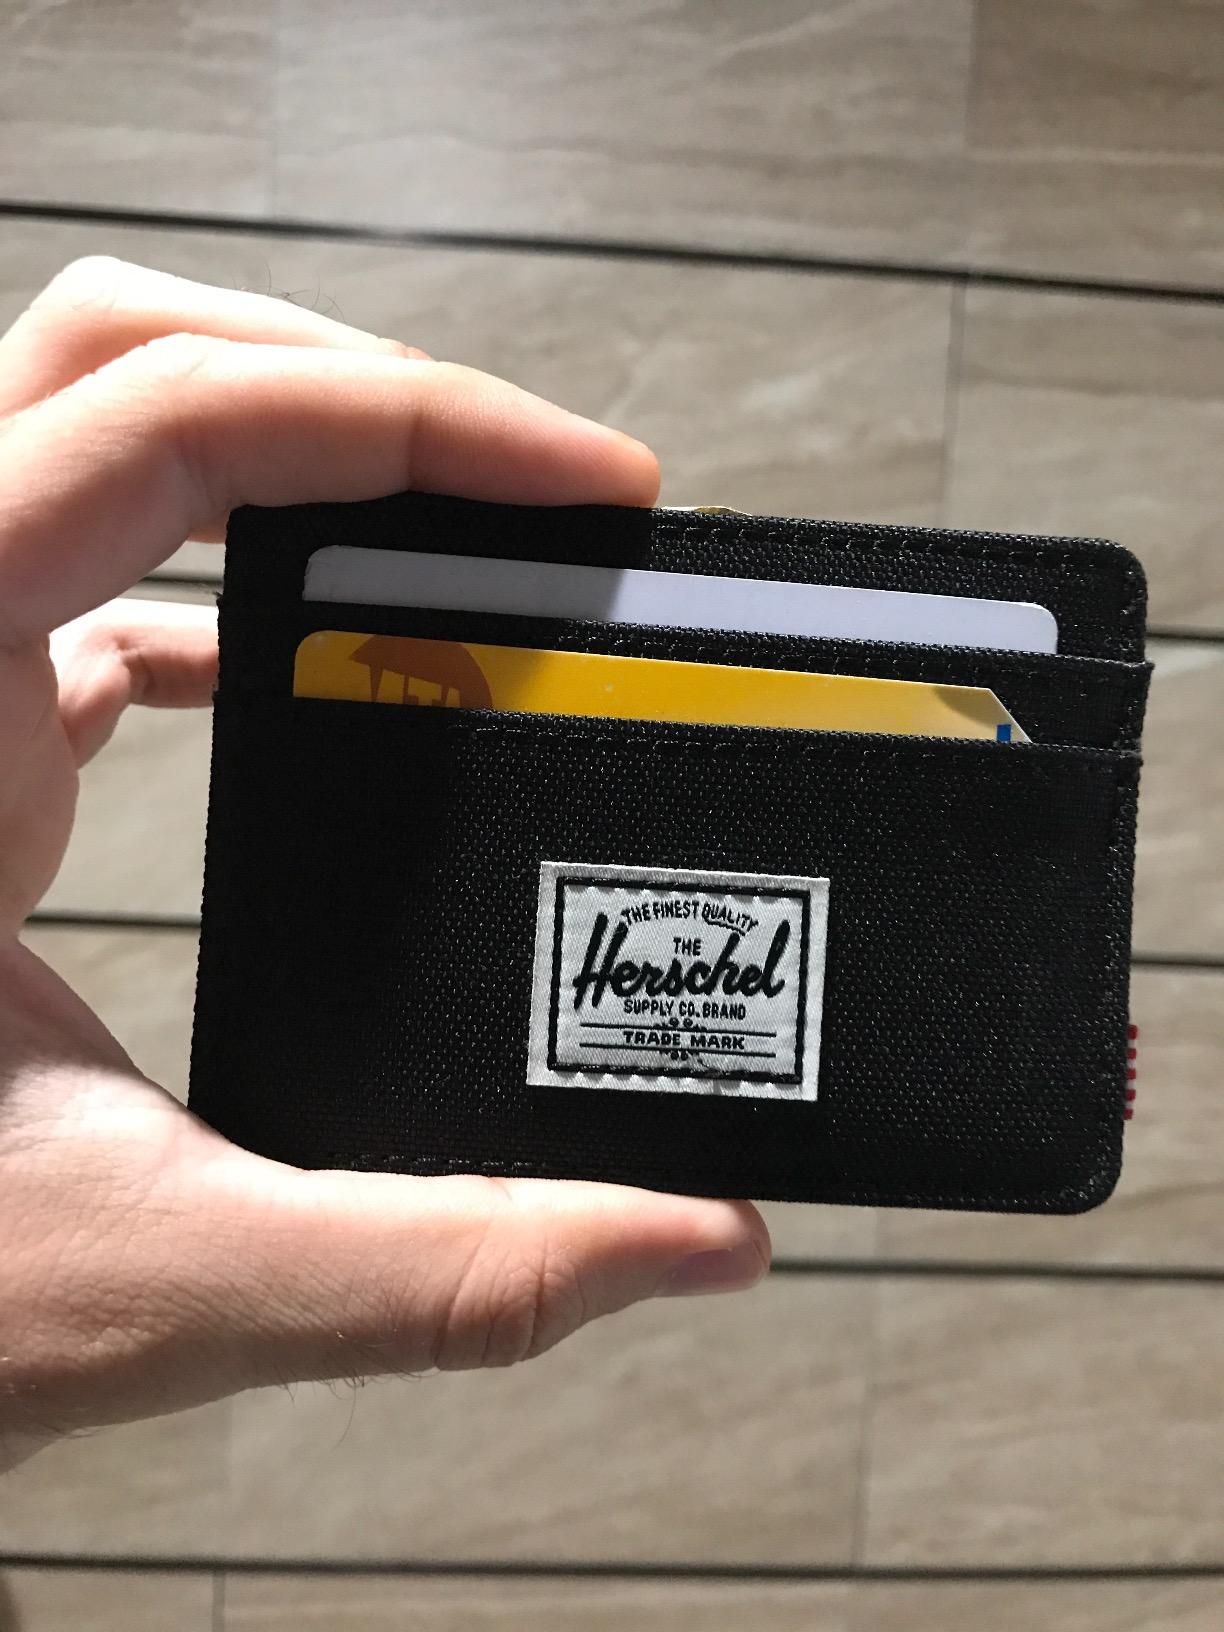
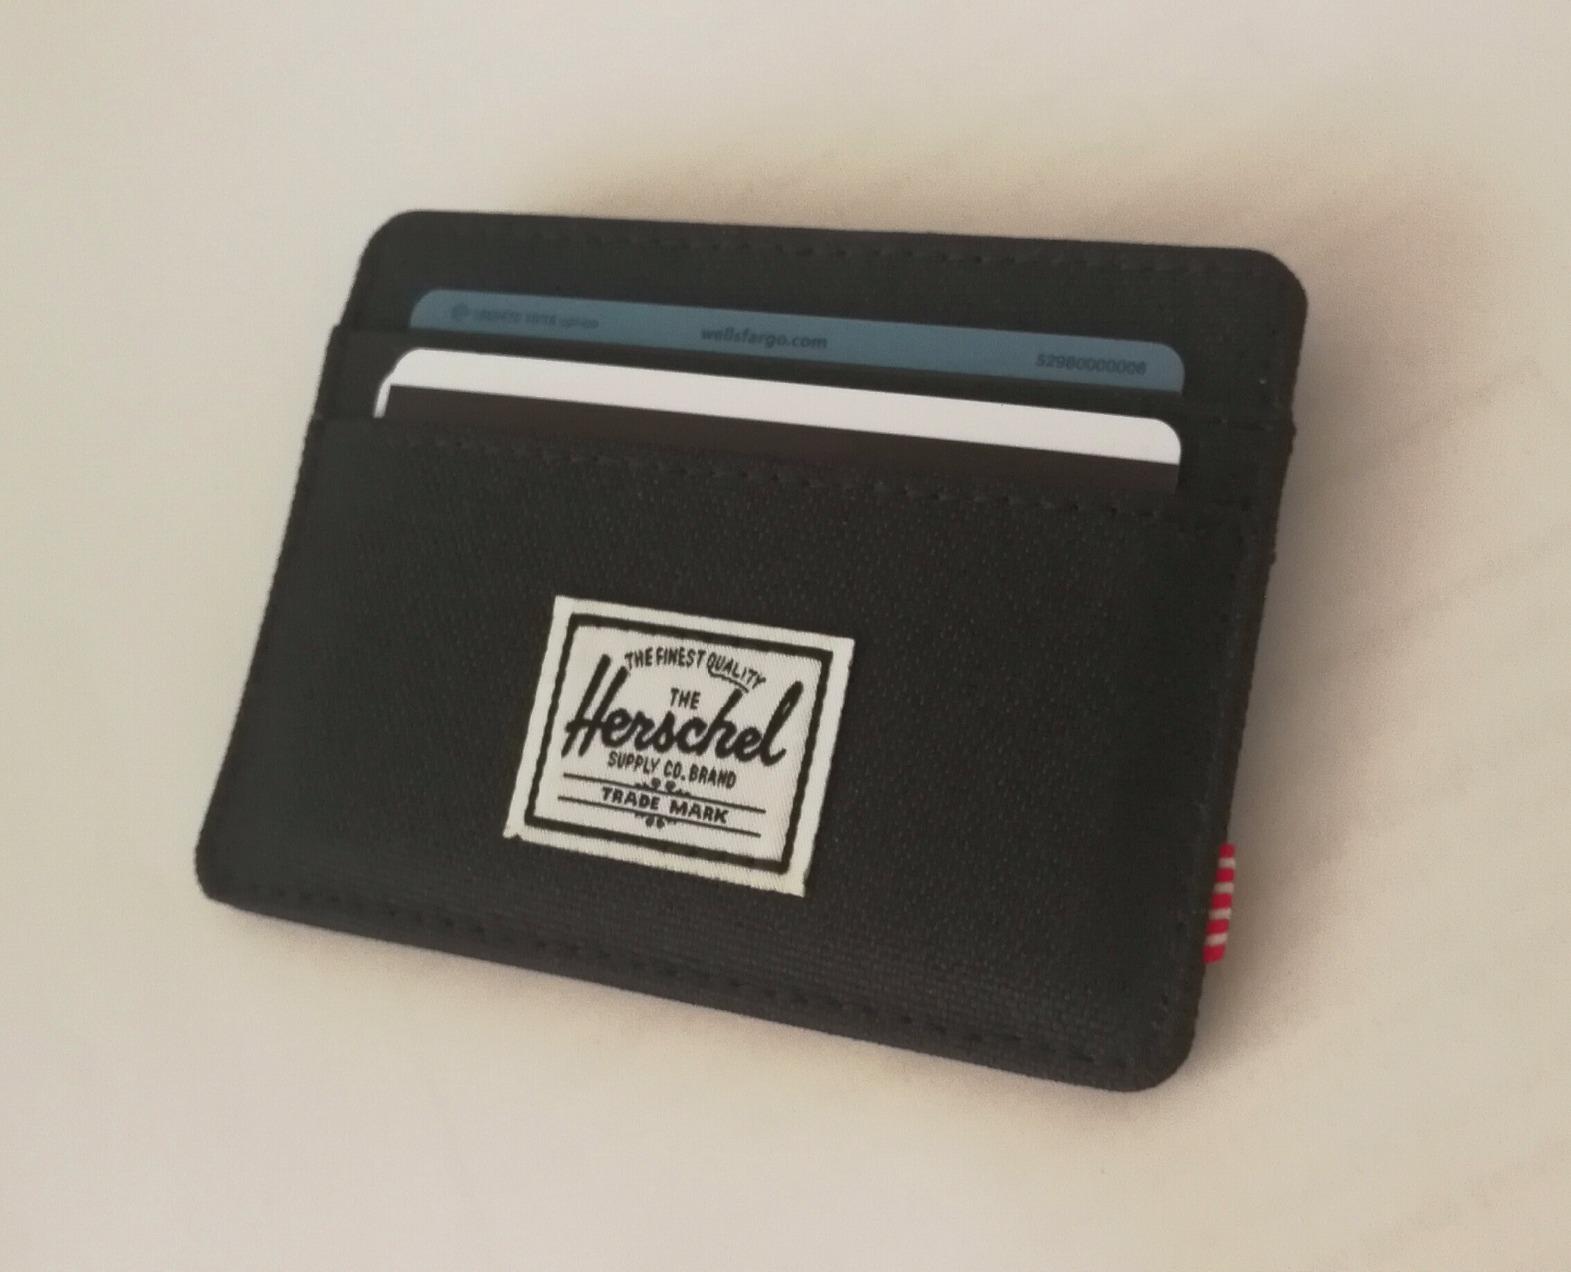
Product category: accessories_wallet
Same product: yes